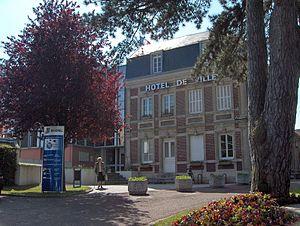
Bois-Guillaume-Bihorel fut une éphémère commune française, située dans le département de la Seine-Maritime en région Normandie. Elle est créée le 1ᵉʳ janvier 2012 par la fusion des communes de Bois-Guillaume et de Bihorel, sous le régime juridiques des communes nouvelles instauré par la loi n° 2010-1563 du 16 décembre 2010 de réforme des collectivités territoriales. Mais cette création fut annulée par le tribunal administratif de Rouen, pour mauvaise information à propos de la dotation de l'État et à propos du nombre de conseillers municipaux. Les parties n'ont pas fait appel. Les deux communes ont été rétablies le 1ᵉʳ janvier 2014.
Bihorel est une commune française située dans le département de la Seine-Maritime en région Normandie.